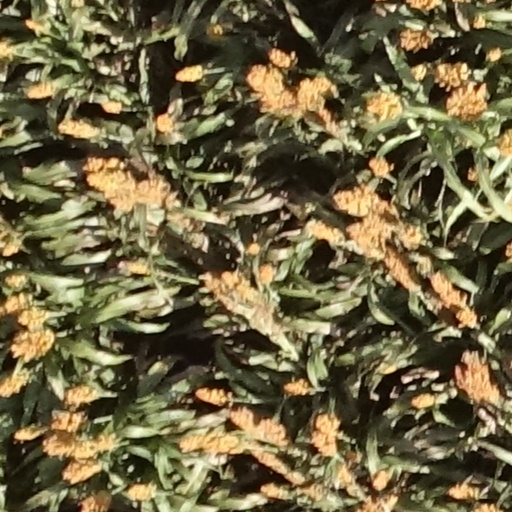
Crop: sorghum